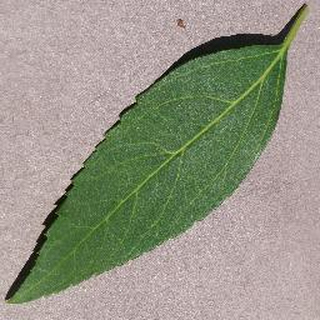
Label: healthy_cherry